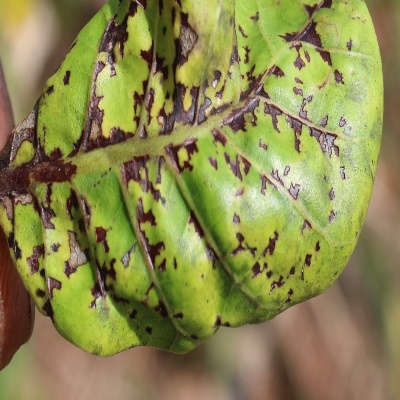
Crop: Cashew
Condition: anthracnose